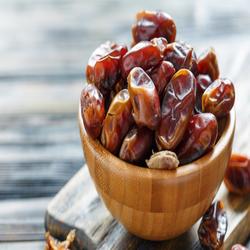
Label: Dates